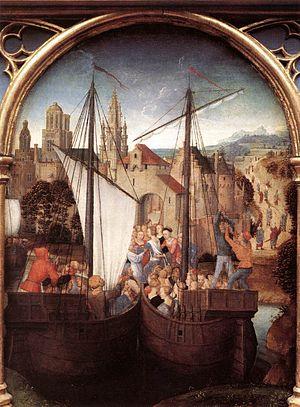
La Châsse de sainte Ursule est une châsse dont le peintre Hans Memling a décoré les quatre faces d'un ensemble de tableaux, et de six médaillons sur le toit. Les peintures relatent l'histoire de sainte Ursule. Il s'agit d'une des grandes compositions du peintre « miniaturiste ». L'œuvre date de 1489. La châsse est conservée au Musée Memling, de Bruges.